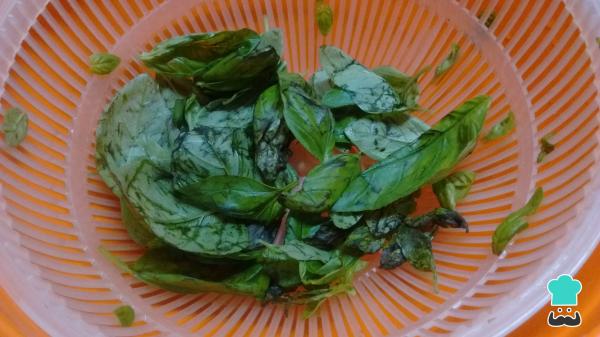
Limpia y desinfecta la albahaca. Para ello, desprende cada hoja del ramillete y disponla en un colador, dentro de otro recipiente más grande. Llena con agua, agrega un chorro de vinagre y frota para limpiarlas. Levanta el colador para descartar el agua con tierra y vuelve a llenarlo, esta vez, con una solución de 1 gota de lavandina apta alimentos por litro de agua. Deja reposar por 15 minutos y luego escurre.